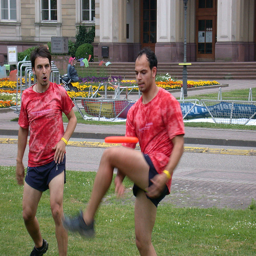
A couple of men standing on top of a field with a frisbee.
Two men playing frisbee together in a field.
Two men are playing with a Frisbee outside.
a man performs some tricks with a frisbe
A man watching another man balance a Frisbee on his knee.